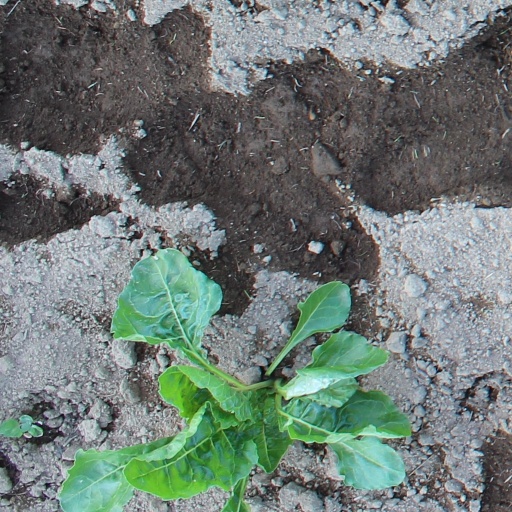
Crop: sugar beet